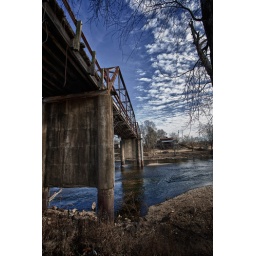
Old SH 51 bridge over the Illinois river